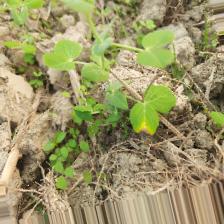
Label: Ascochyta blight